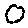
Label: 0